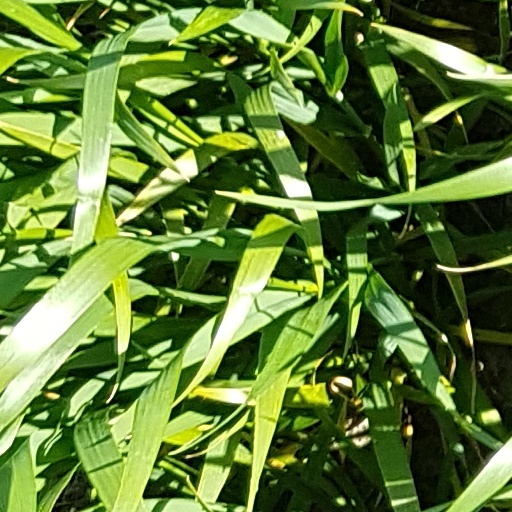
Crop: wheat